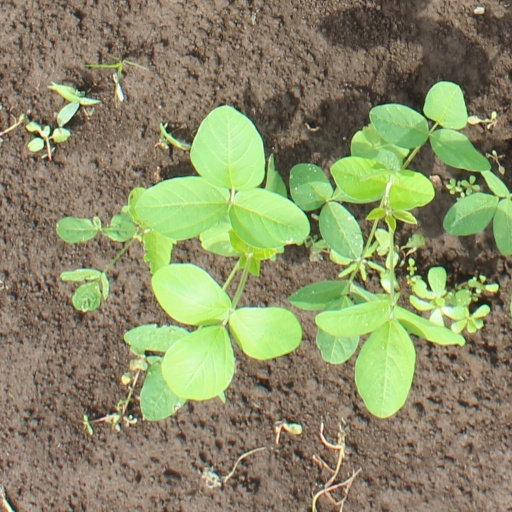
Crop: soybean